Milly, Manche

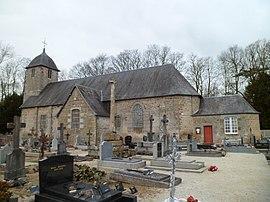
The church of Saint-Pierre

Milly is a former commune in the Manche department in Normandy in north-western France. On 1 January 2016, it was merged into the new commune of Grandparigny. Its population was 326 in 2022.